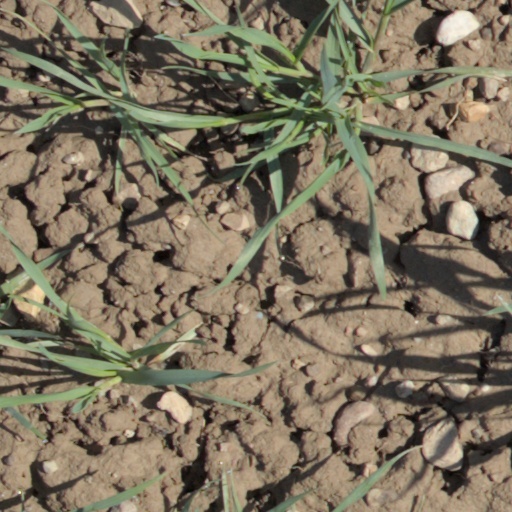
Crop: wheat